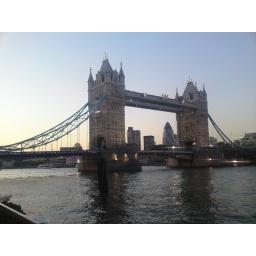
tower bridge in the setting sun